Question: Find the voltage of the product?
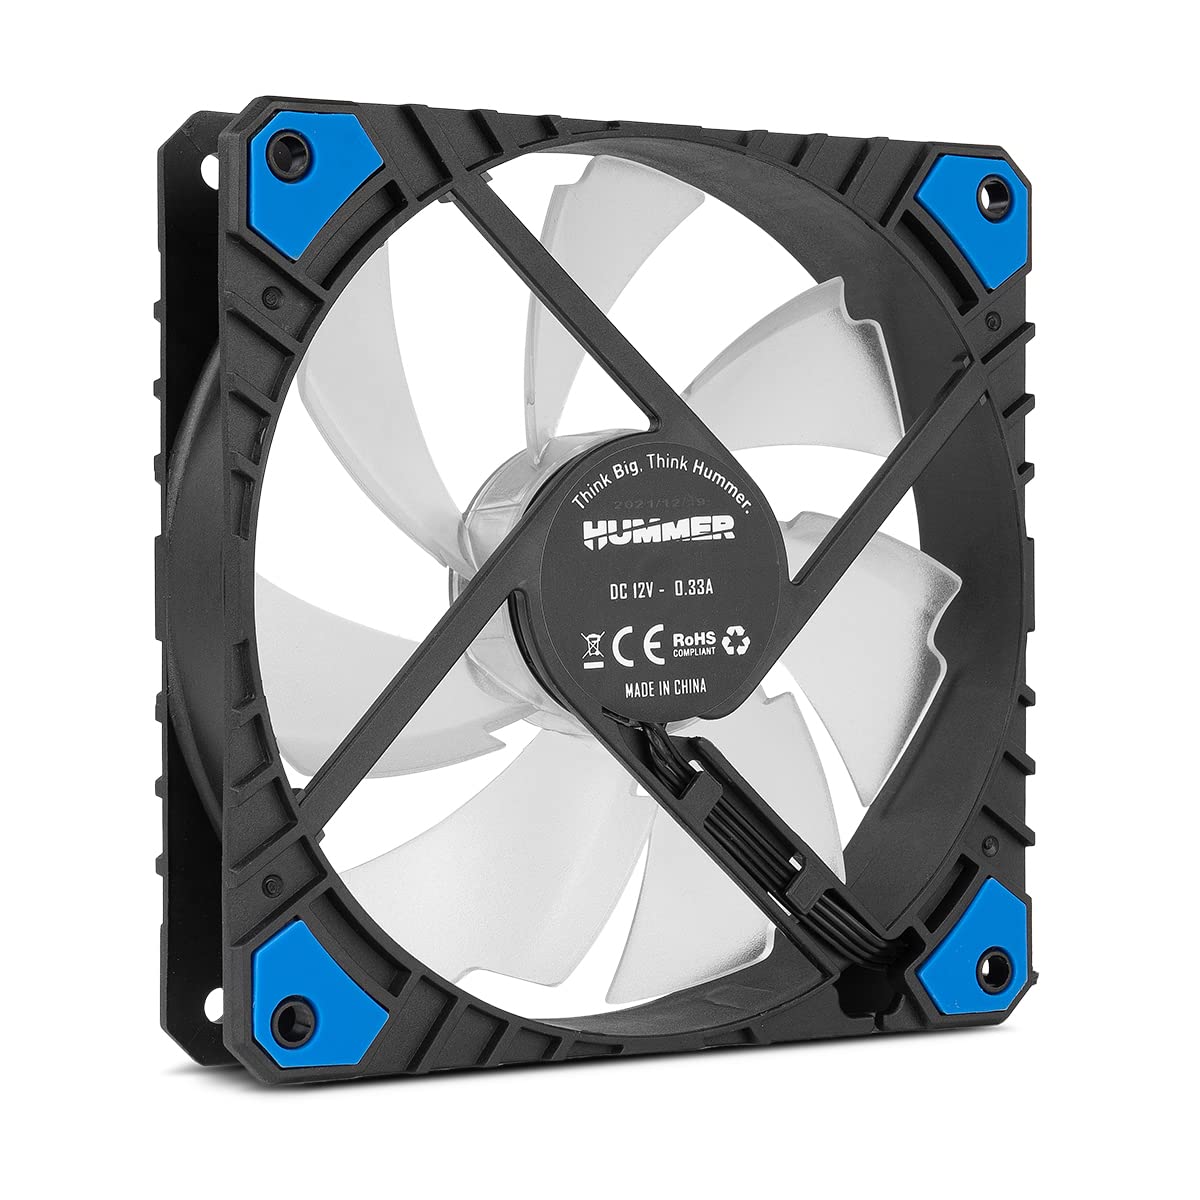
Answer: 12.0 volt